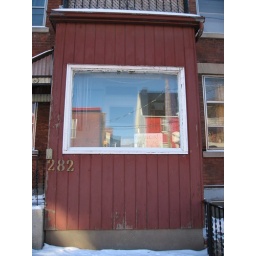
Vietnamese sign in the window of a house in Ottawa